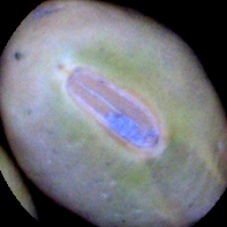
Label: Immature